SCELBI

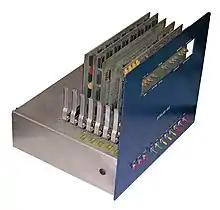
SCELBI computer, showing card cage construction and front panel toggle switches and LEDs.

SCELBI was an early model of microcomputer based on the Intel 8008 processor. The company SCELBI (derived from SCientific-ELectronics-BIology) Computer Consulting in 1973, by Nat Wadsworth. The SCELBI 8H was marketed in 1974 and was delivered either as an assembled unit or as a kit, with five basic circuit boards and provision for memory expansion to 16 KB (16,384 bytes). The company offered input/output devices including a keyboard, teleprinter interface, alphanumeric oscilloscope interface, and a cassette tape interface for data storage. The basic system only used a front panel with 11 switches and LEDs for input and output.